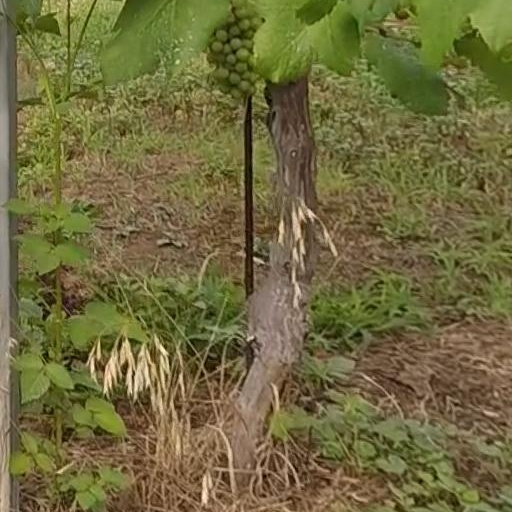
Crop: grape